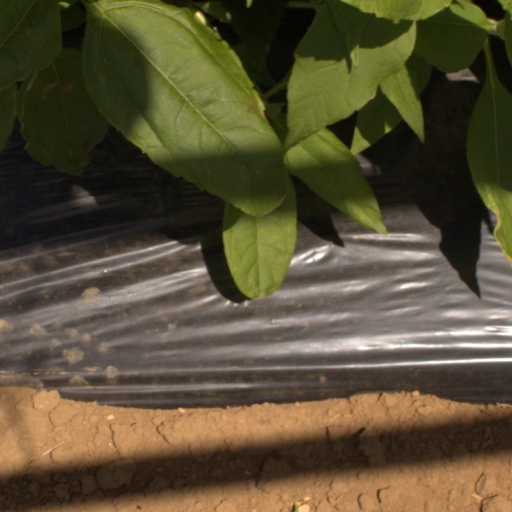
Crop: Jerusalem artichoke